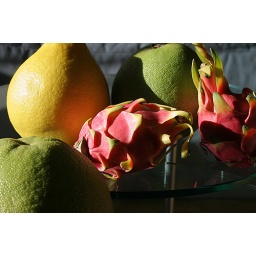
The red Dragon fruit (or Pitaya) is cultivated in several tropical regions